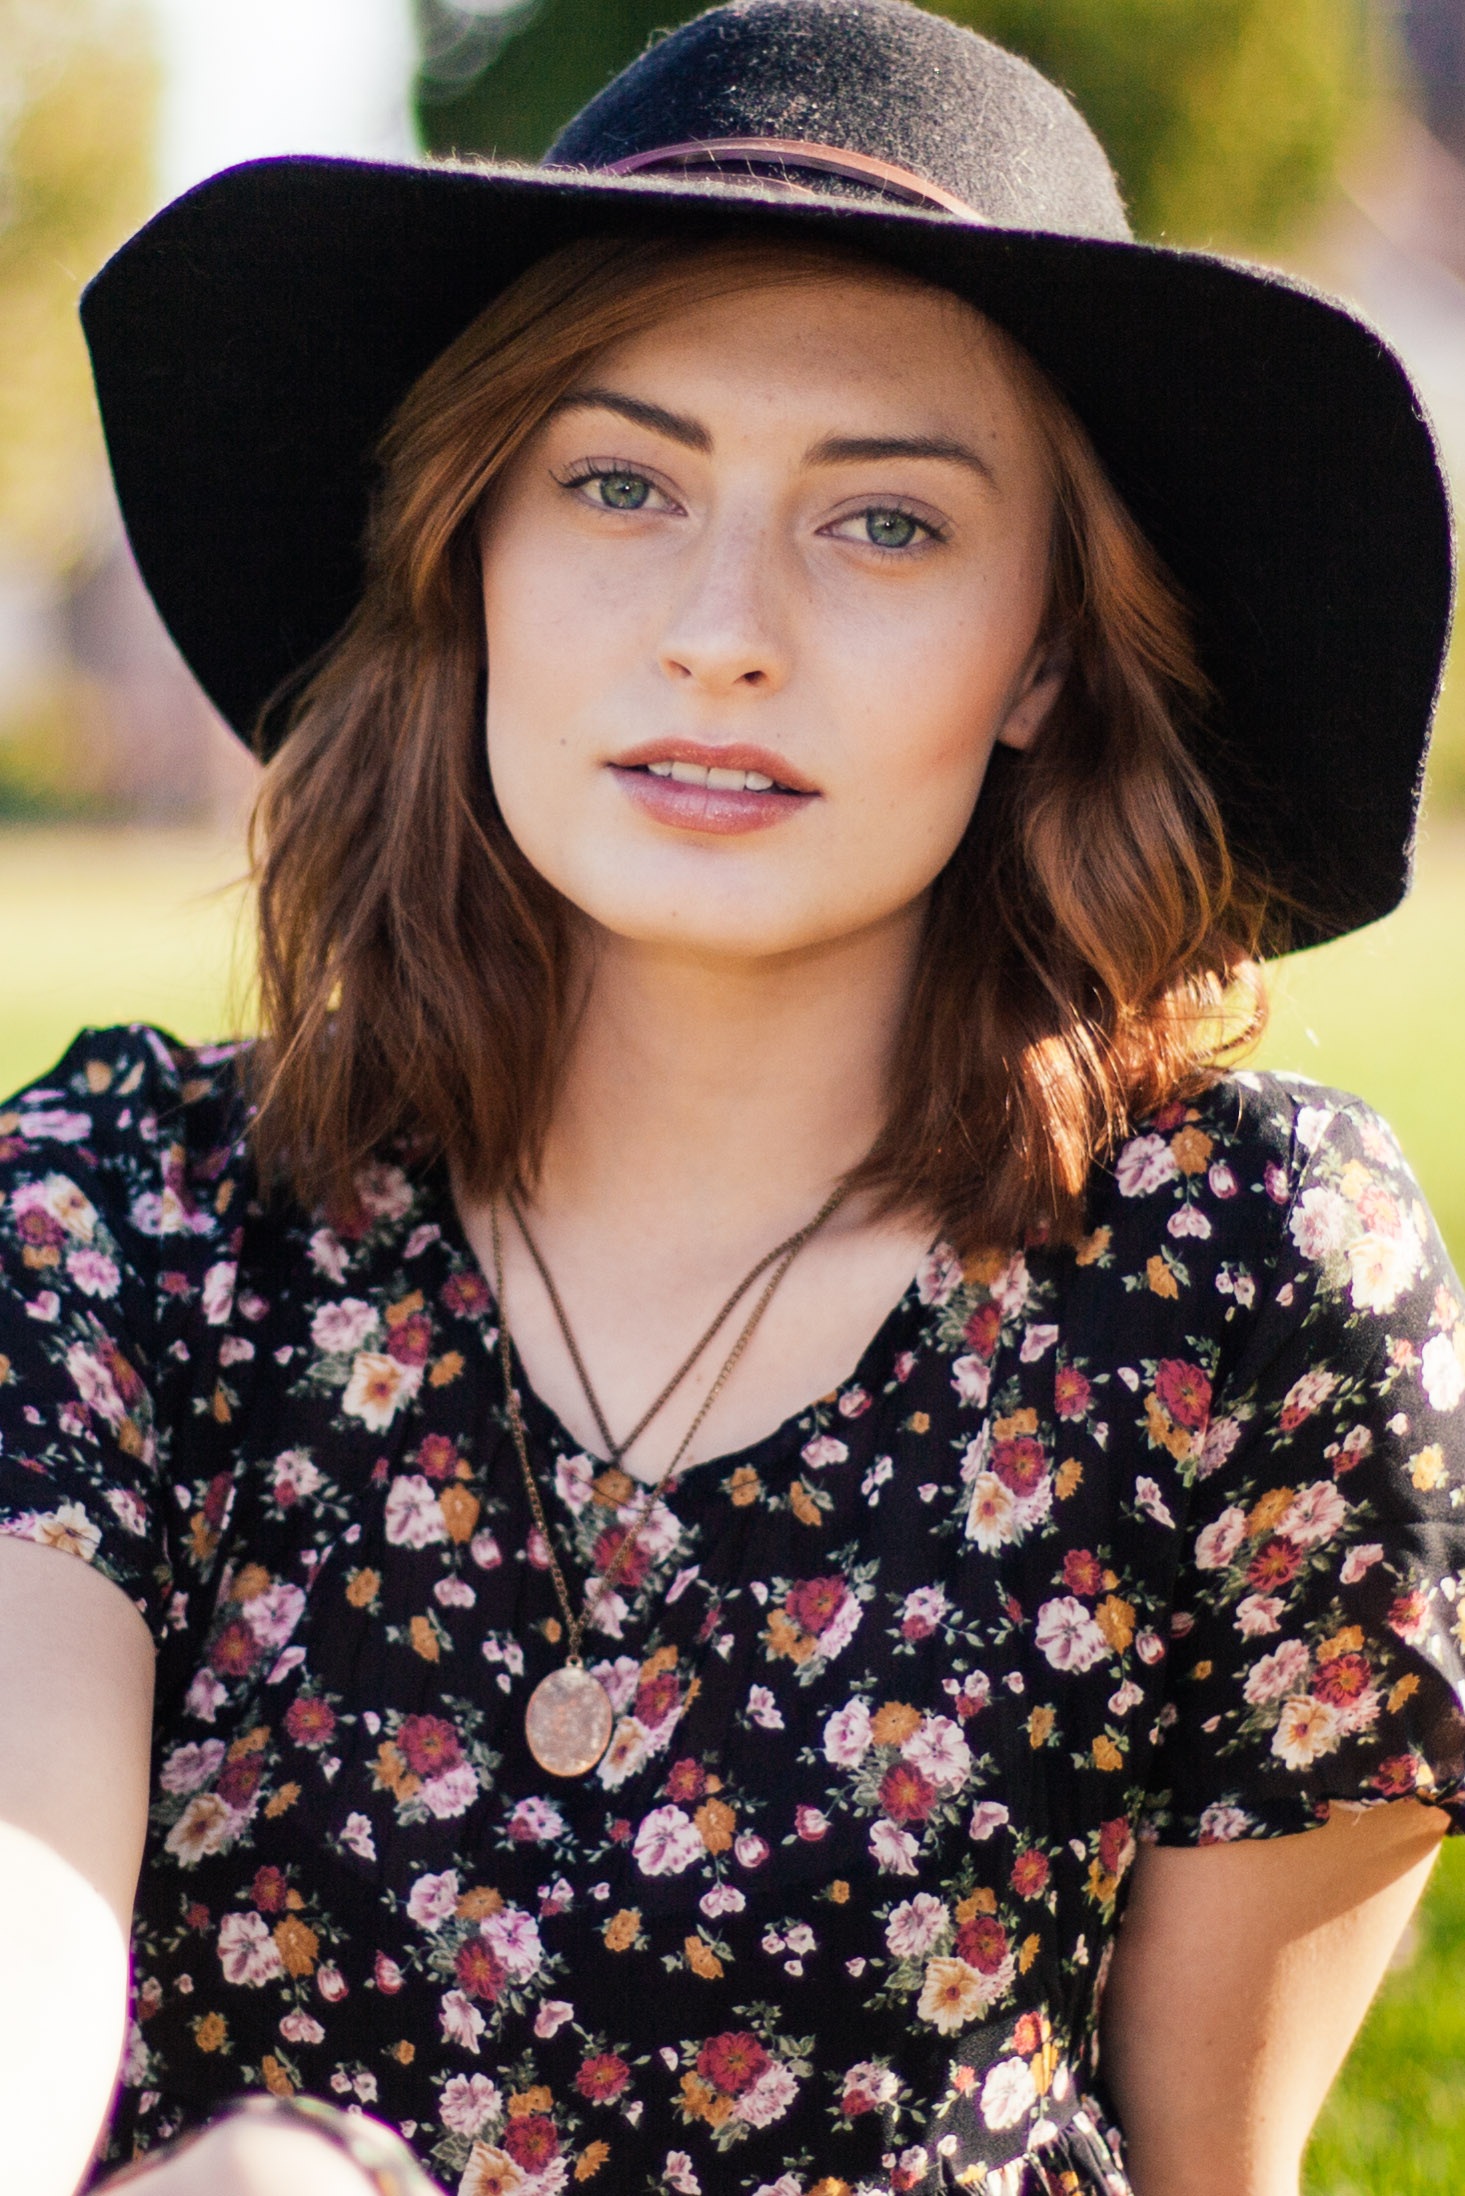
person, people, girl, woman, summer, female, brunette, portrait, model, young, spring, hat, fashion, clothing, lady, headgear, hairstyle, necklace, face, dress, glasses, cap, beauty, beautiful, style, pretty, attractive, adult, photo shoot, portrait photography, fashion accessory